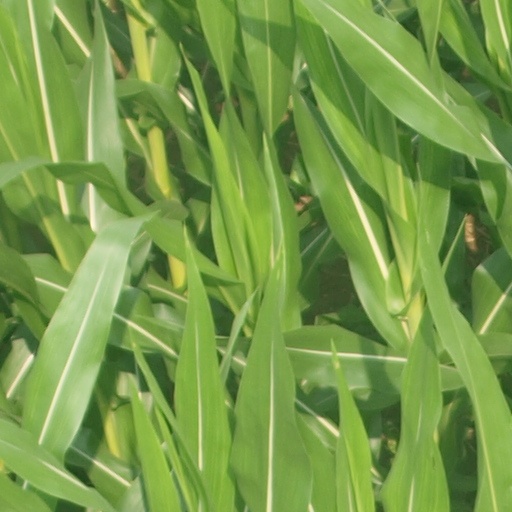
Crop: maize; corn